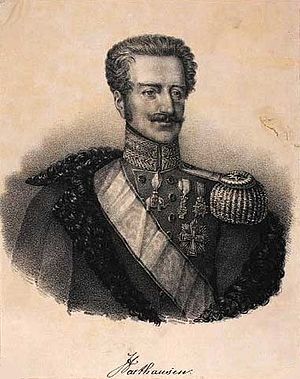
Christian Ove Haxthausen
Christian Ove Haxthausen
Christian Ove greve Haxthausen var en dansk officer og overhofmarskal.